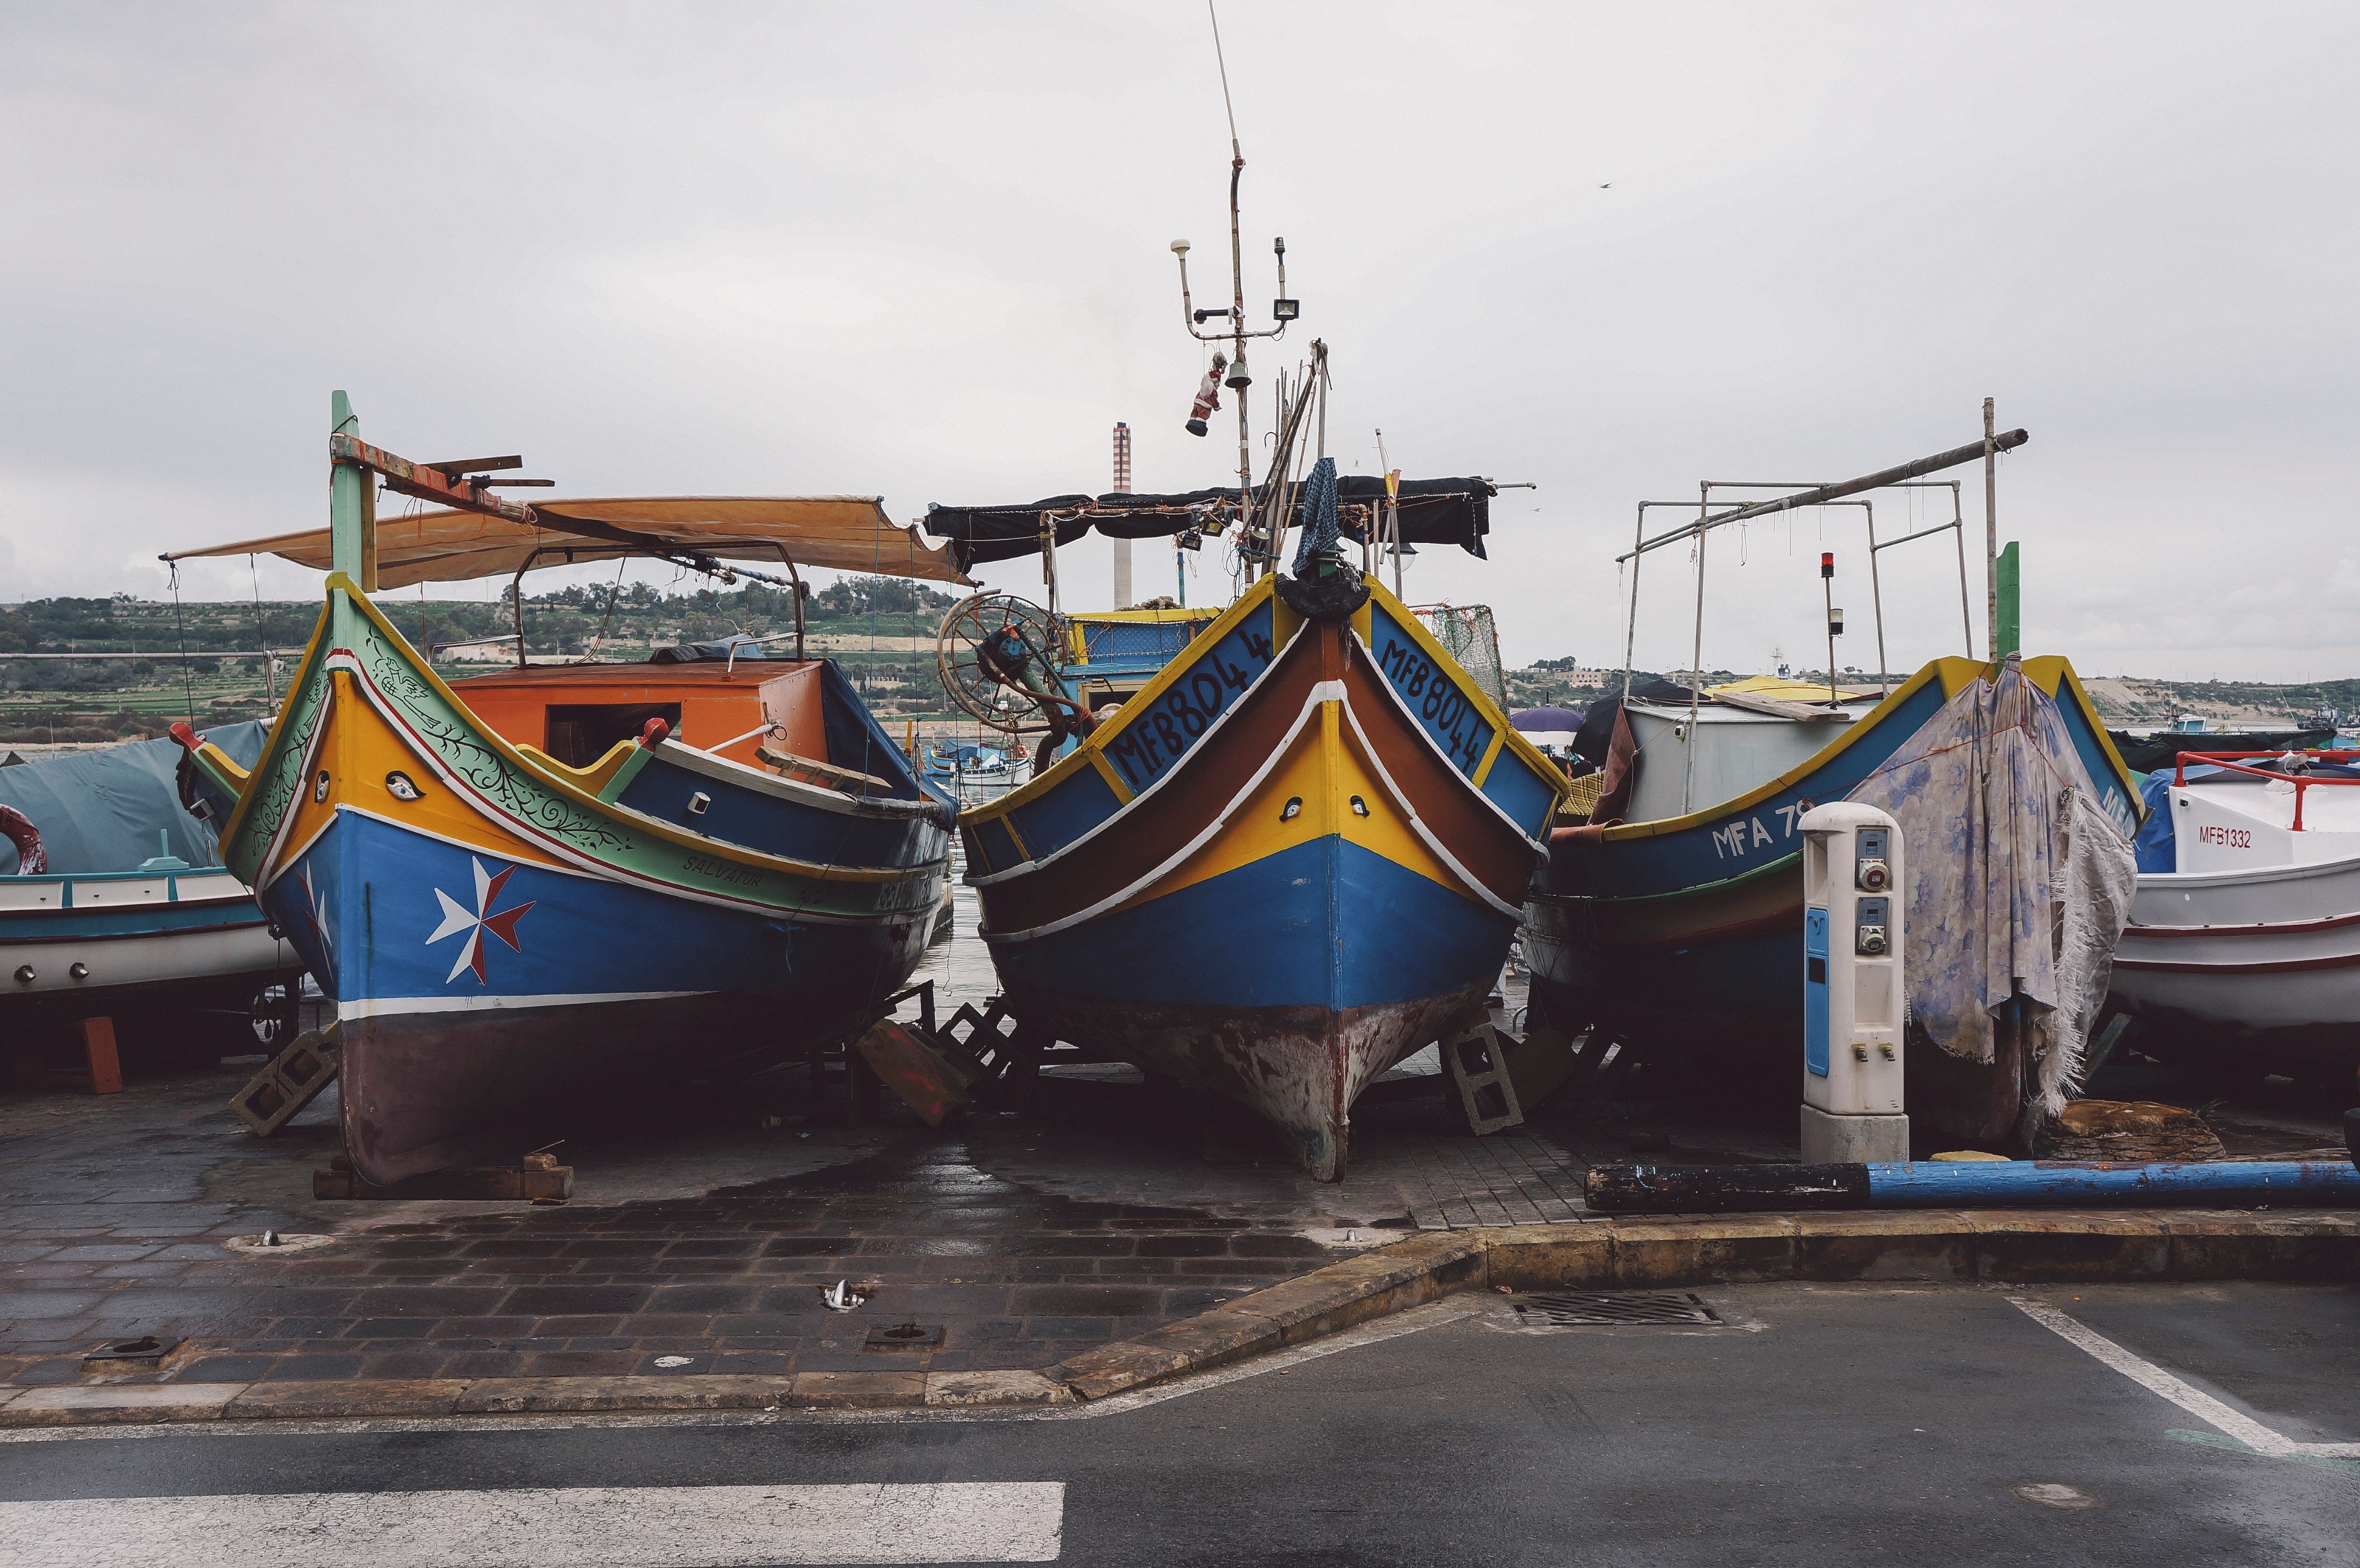
sea, boat, ship, vehicle, watercraft, fishing vessel